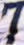
Number: 7